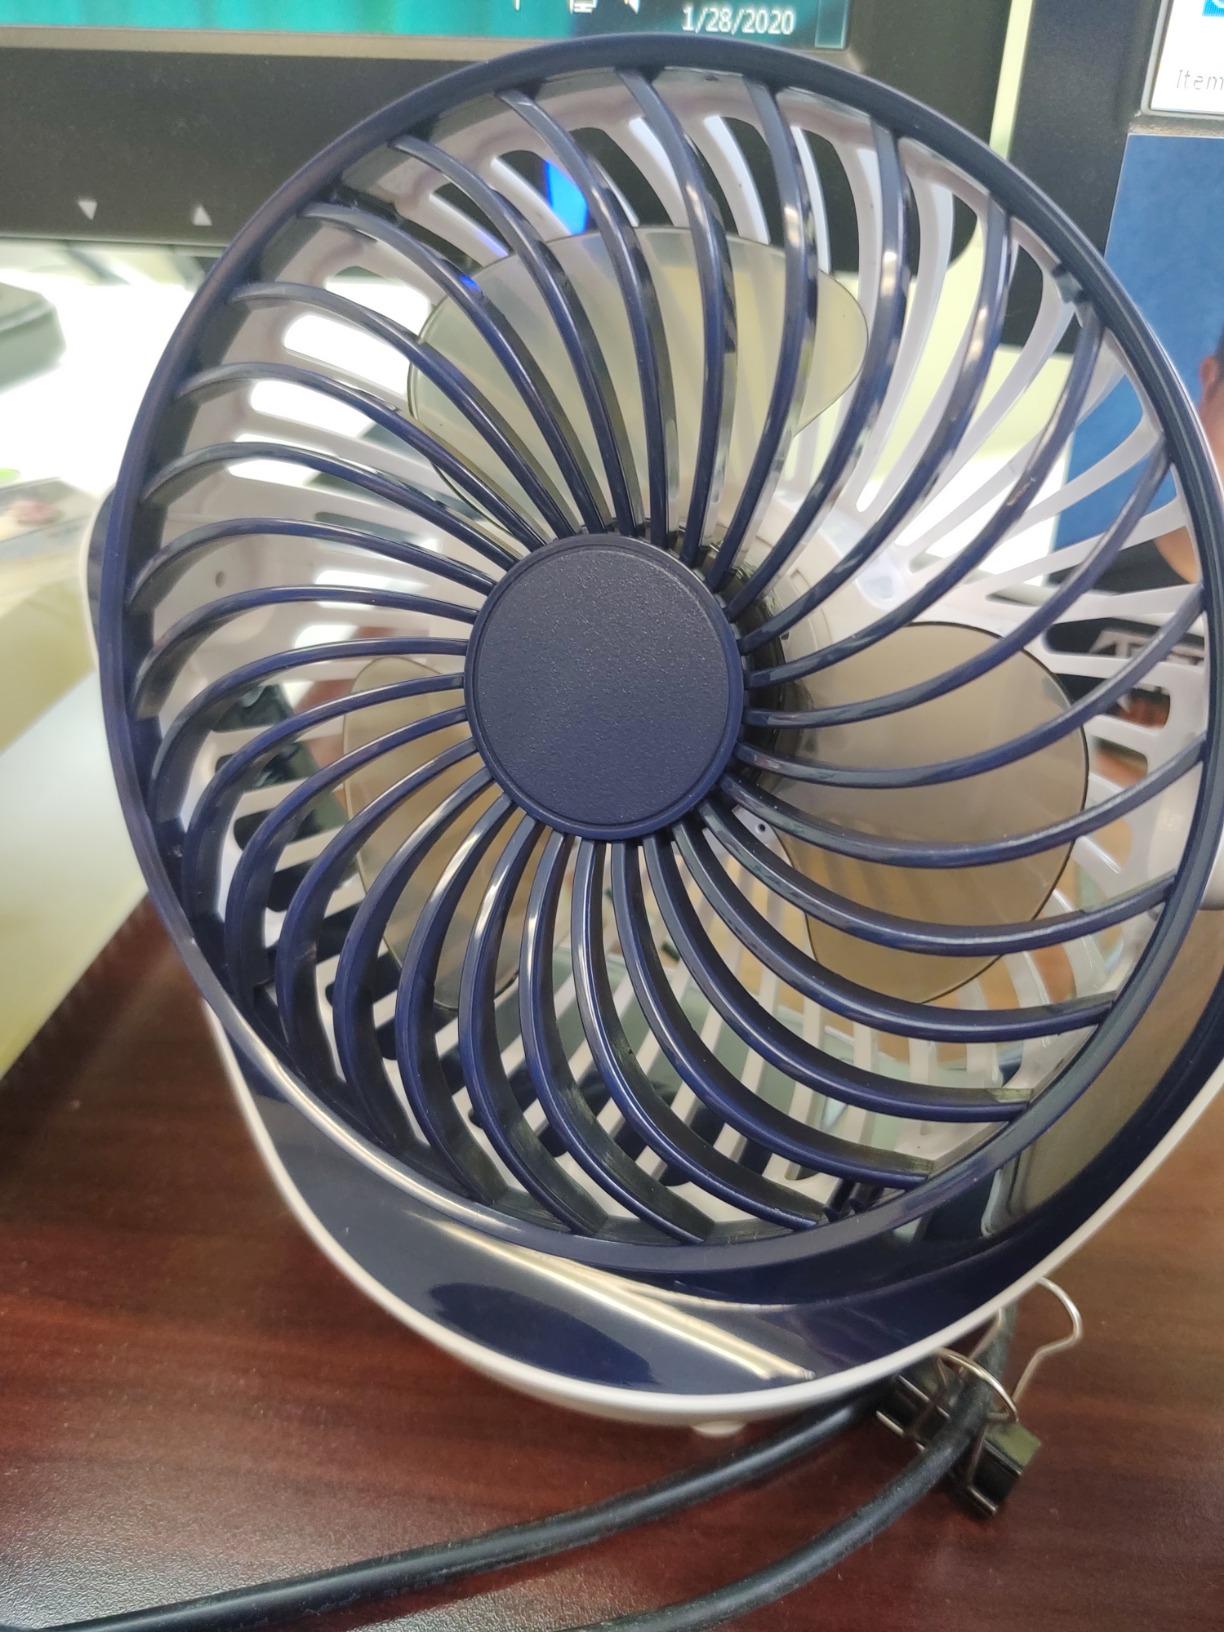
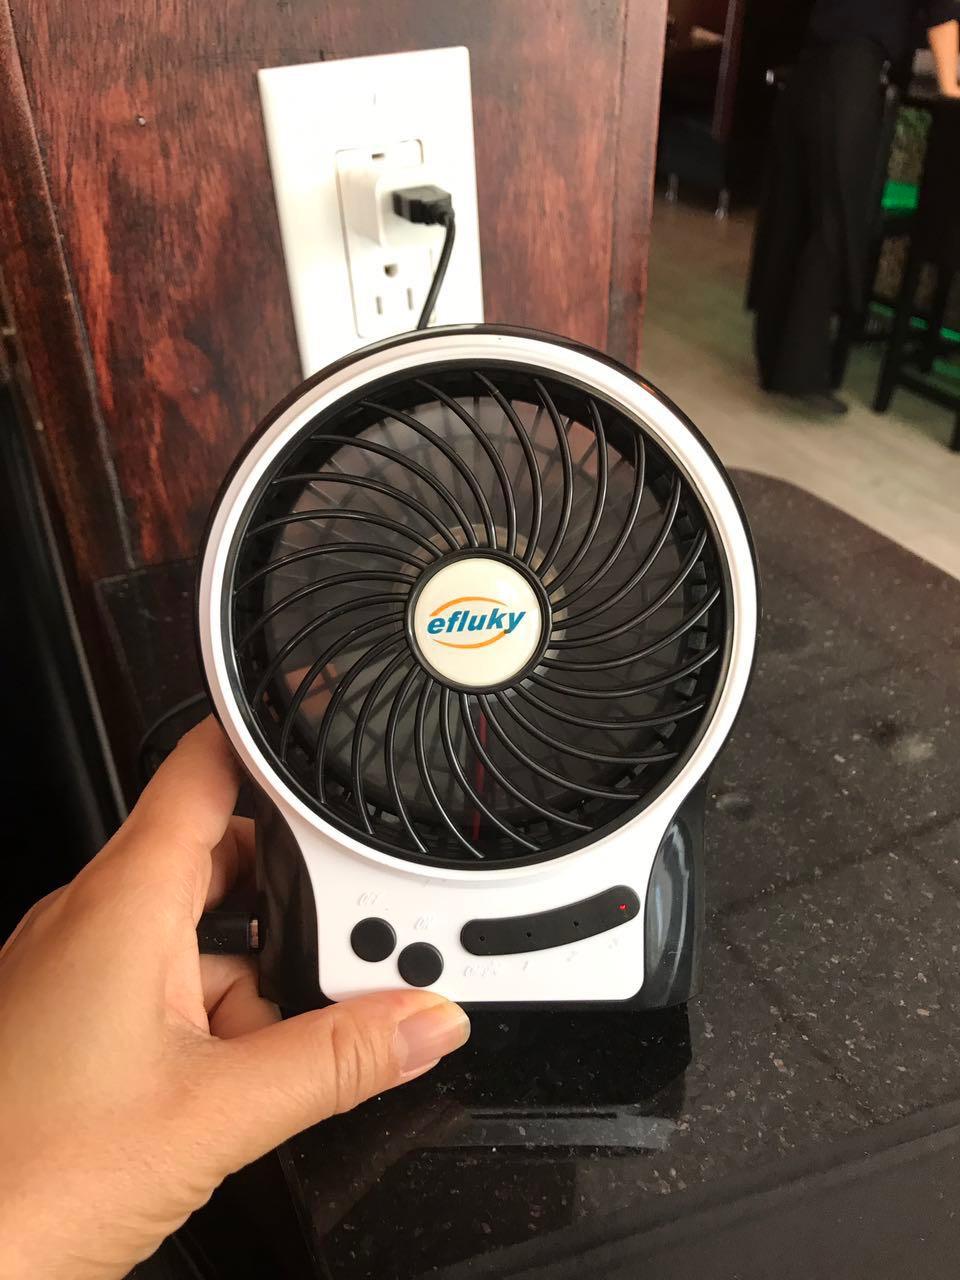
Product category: fan
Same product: no